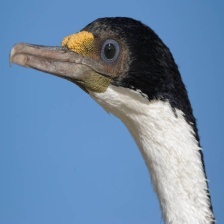
Species: IMPERIAL SHAQ
Scientific name: LEUCOCARBO ATRICEPS